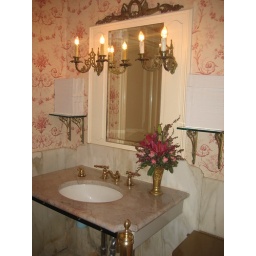
All the paper towels on the two shelves flanking the mirror are printed with the &amp;quot;33&amp;quot; seal in gold.